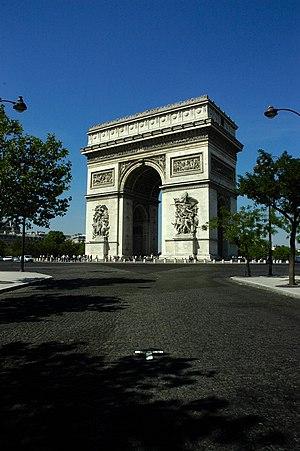
Ceci est une chronologie de l'architecture, c'est-à-dire des évènements les plus importants s'étant produits dans le monde de l'architecture.